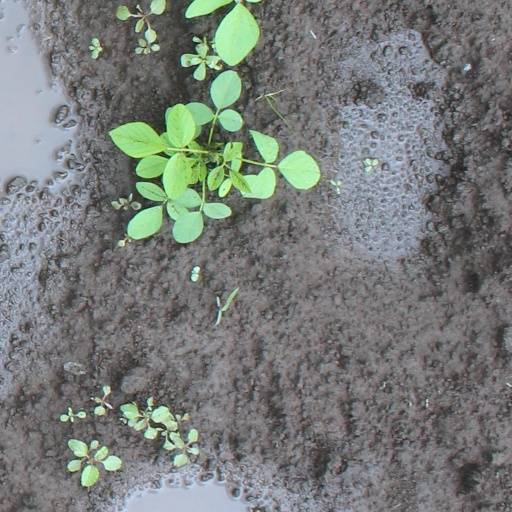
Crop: soybean